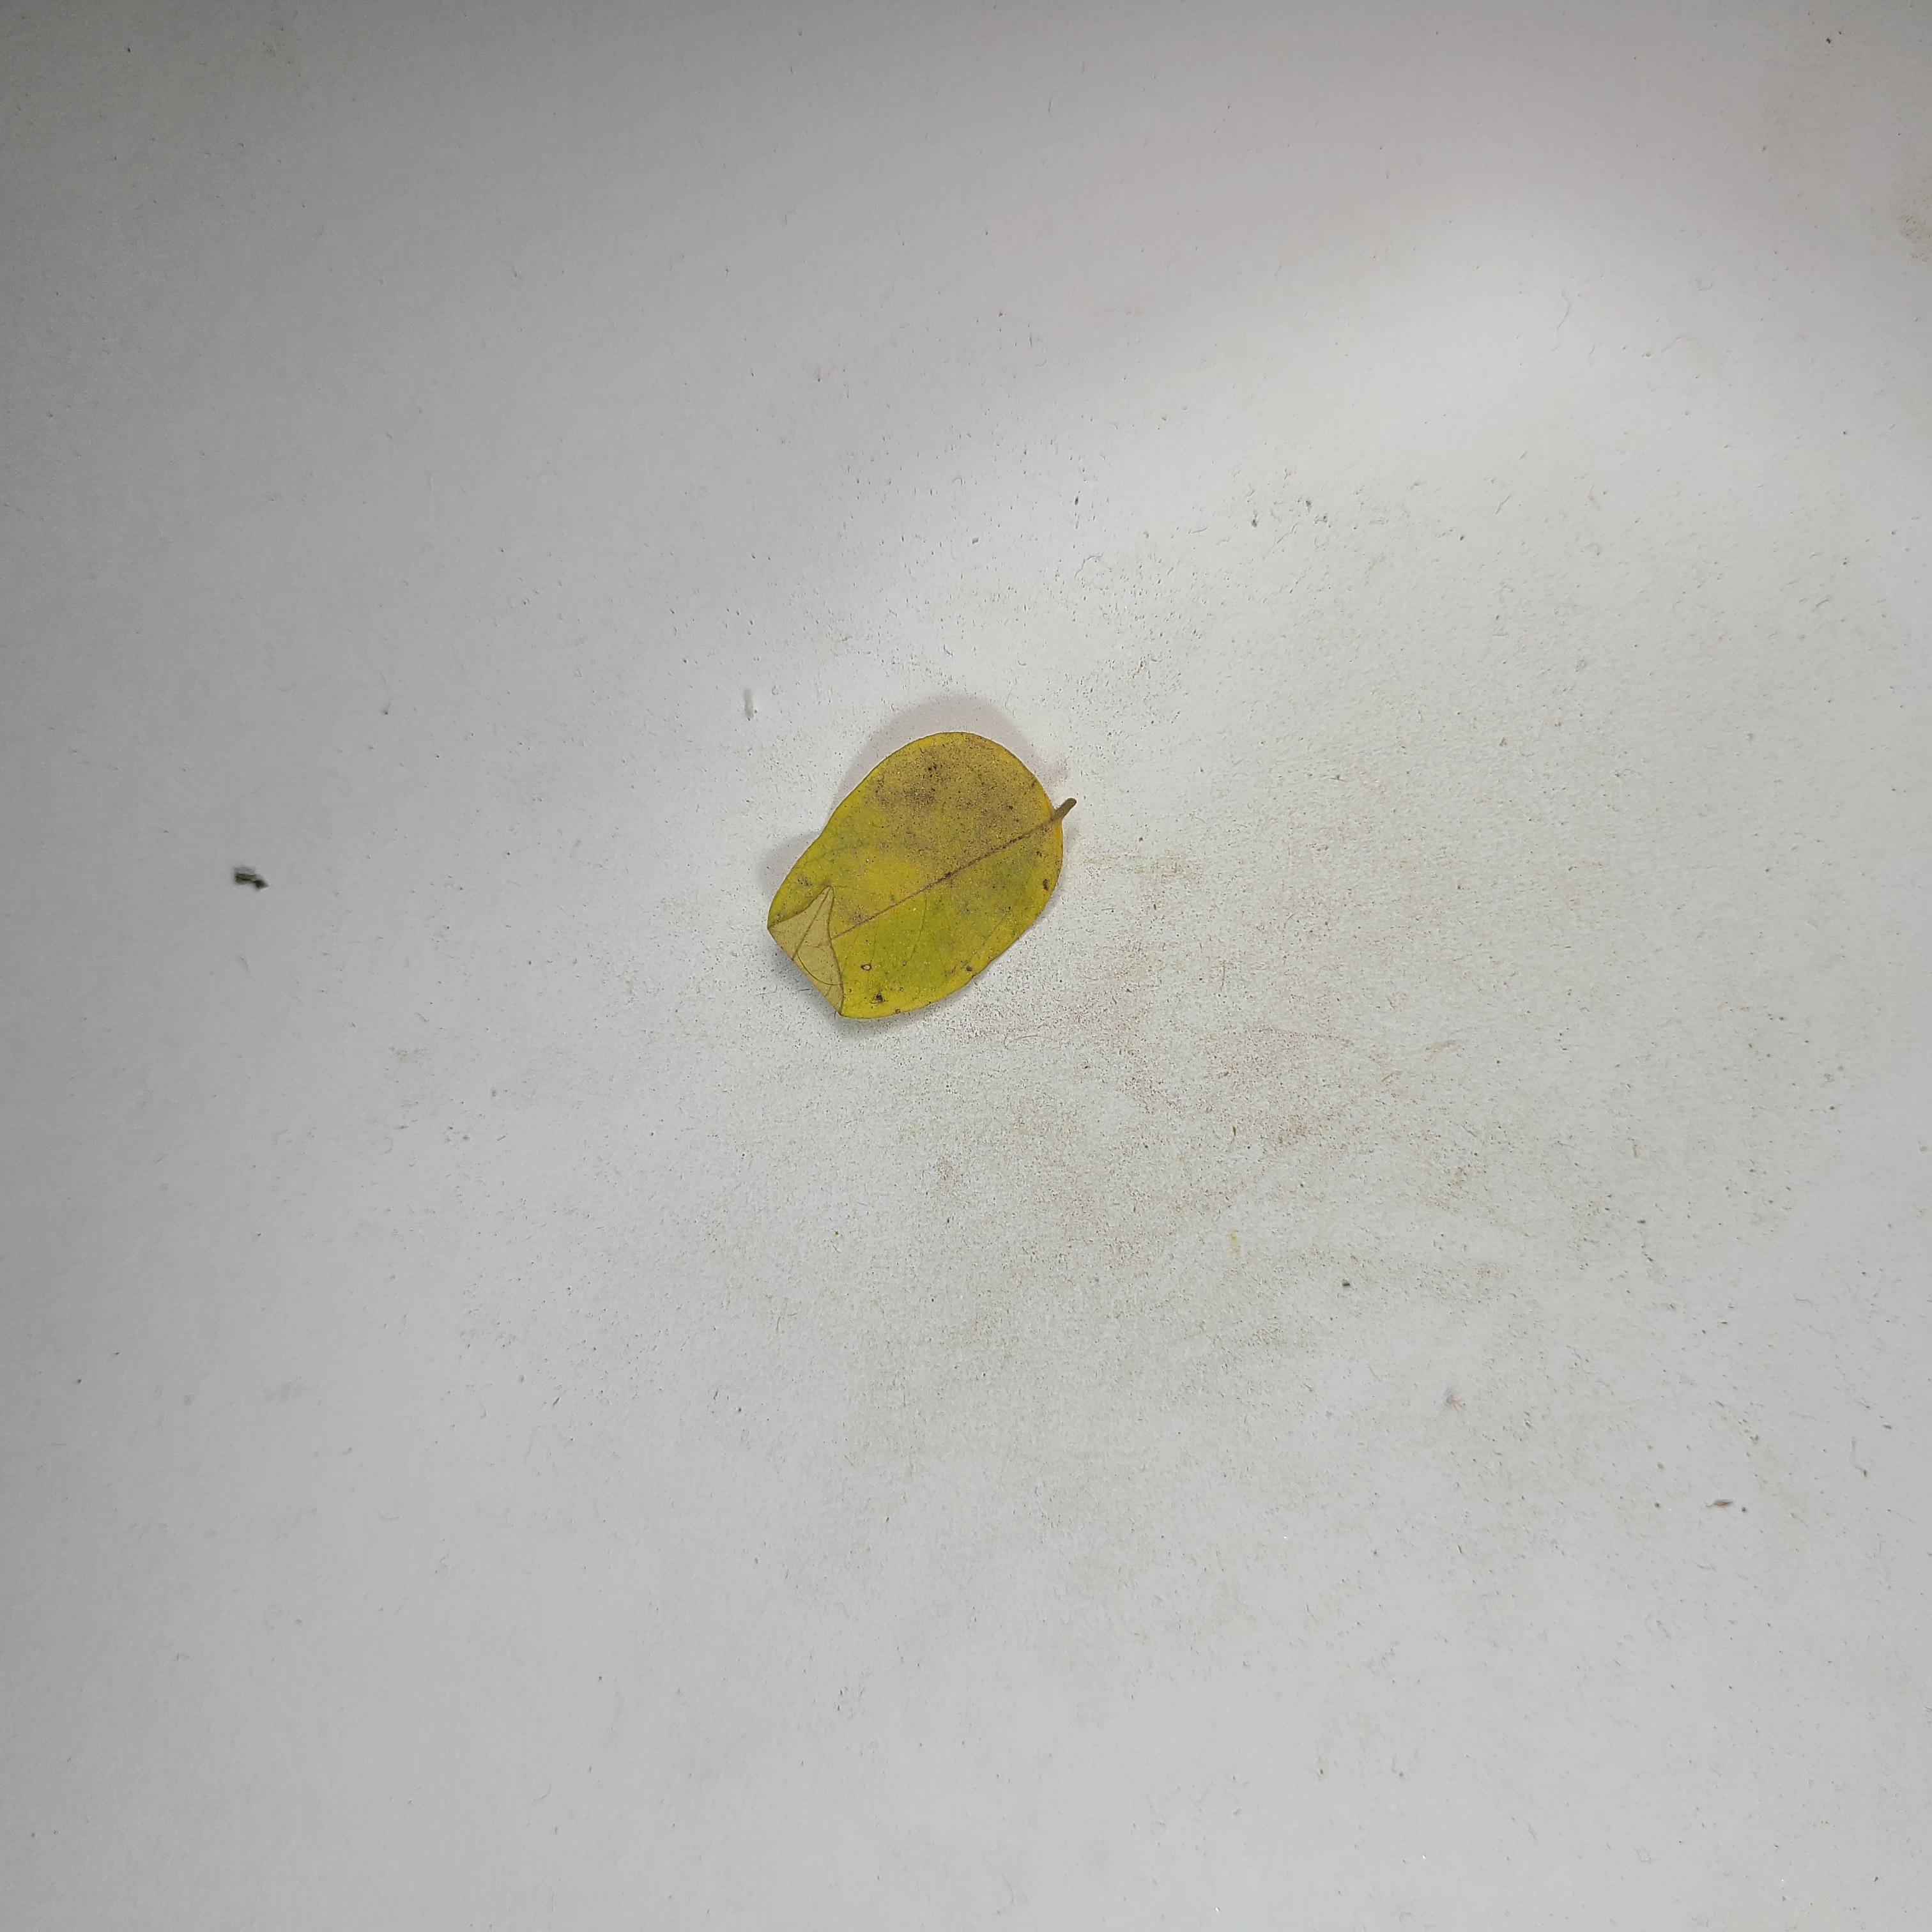
Label: Yellow Leaves